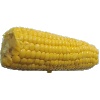
Label: Corn 1